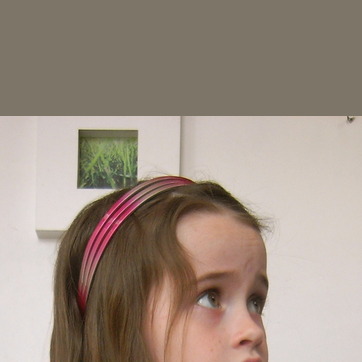
Material: plastic